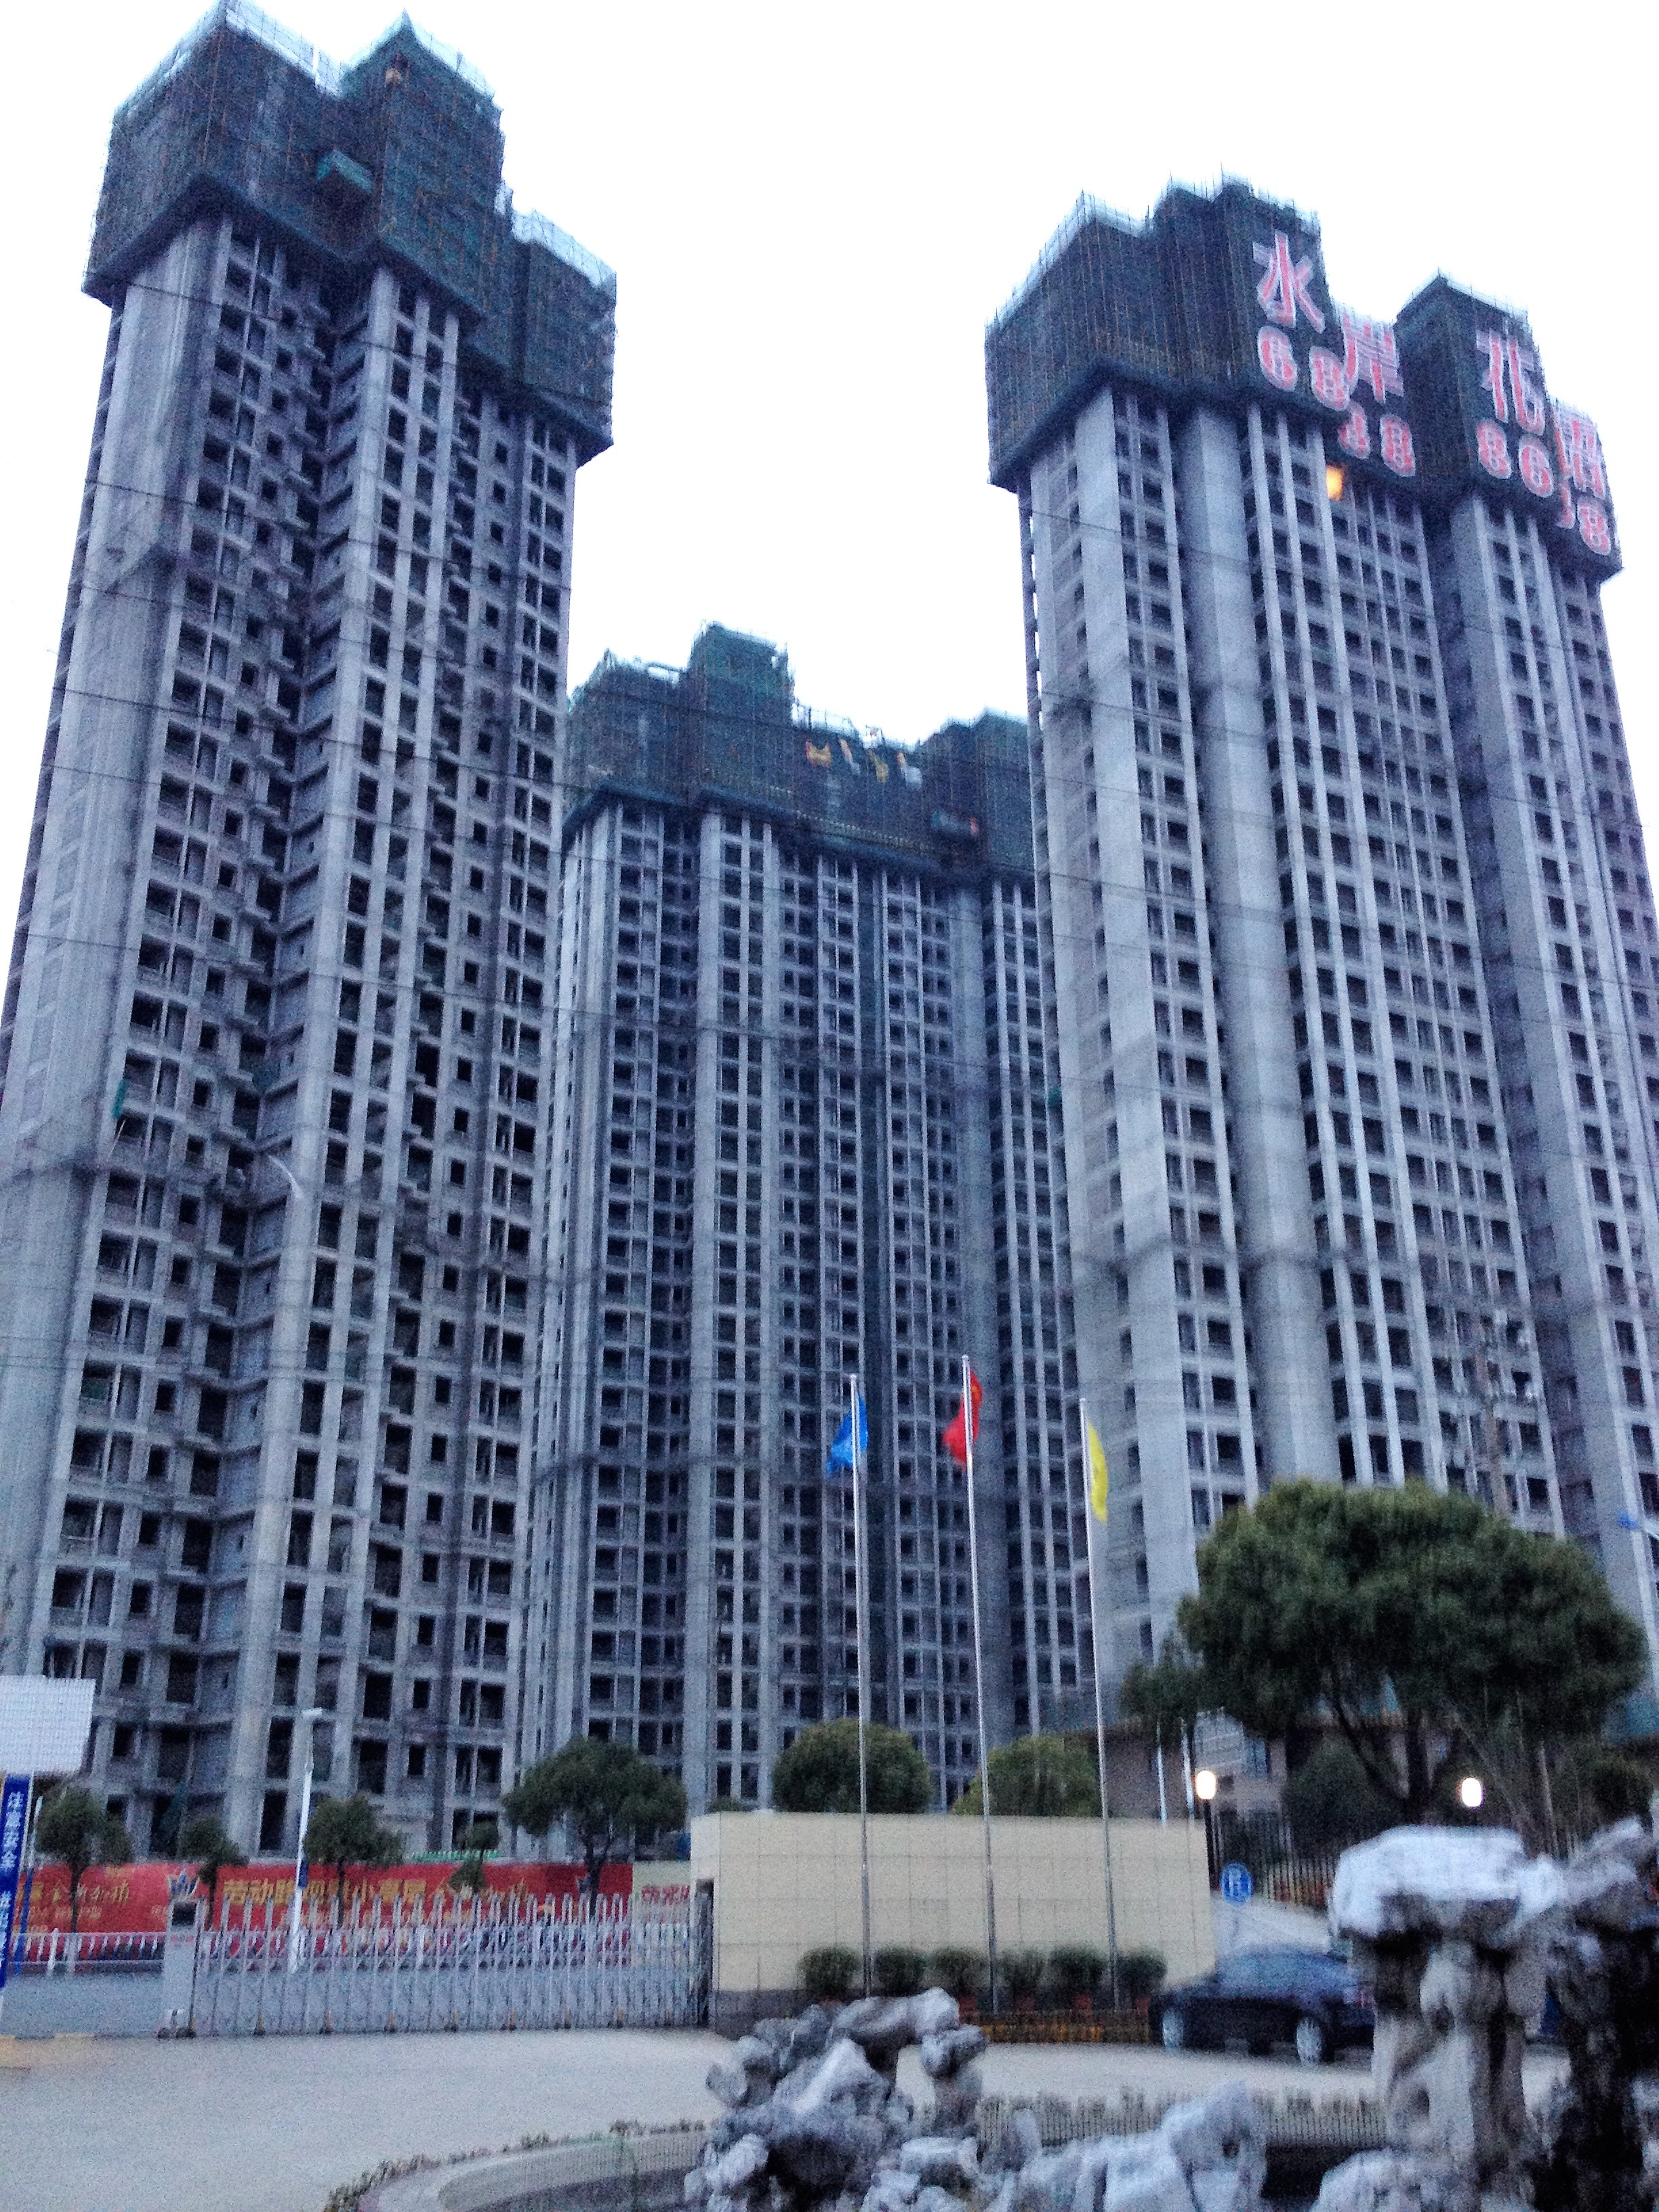
nature, metropolitan area, condominium, tower block, skyscraper, city, building, metropolis, urban area, architecture, human settlement, commercial building, mixed use, property, daytime, downtown, neighbourhood, real estate, corporate headquarters, residential area, apartment, tower, facade, skyline, urban design, headquarters, brutalist architecture